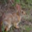
Label: rabbit